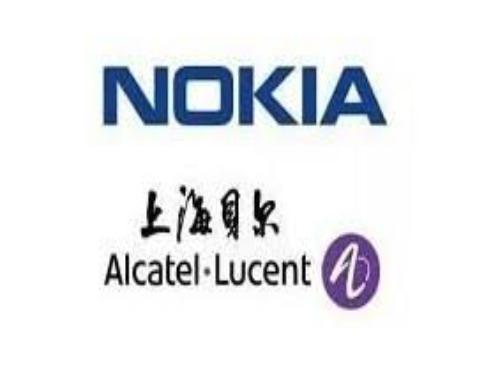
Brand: Alcatel-2
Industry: Electronic